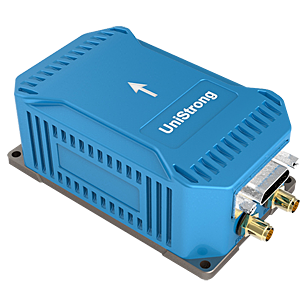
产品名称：GNSS MEMS惯性组合导航系统-UGM512
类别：惯导
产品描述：该产品可应用于导航、定位、无人机等领域。具备支持GNSS卫星信号接收、姿态测量、数据存储等主要功能。具有高精度等产品特点。